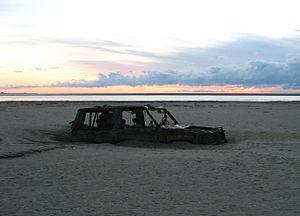
La baie de Morecambe est une grande baie du nord-ouest de l'Angleterre, près de l'île de Man, elle est située juste au sud du parc national du Lake District. Il s'agit de la plus grande étendue de vasières intertidales et de sable du Royaume-Uni, couvrant une superficie totale de 310 km². En 1974, le deuxième plus grand gisement de gaz du Royaume-Uni a été découvert à 40 km à l'ouest de Blackpool, avec des réserves initiales s'élevant à plus de 200 milliards de mètres cubes.